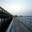
Label: road